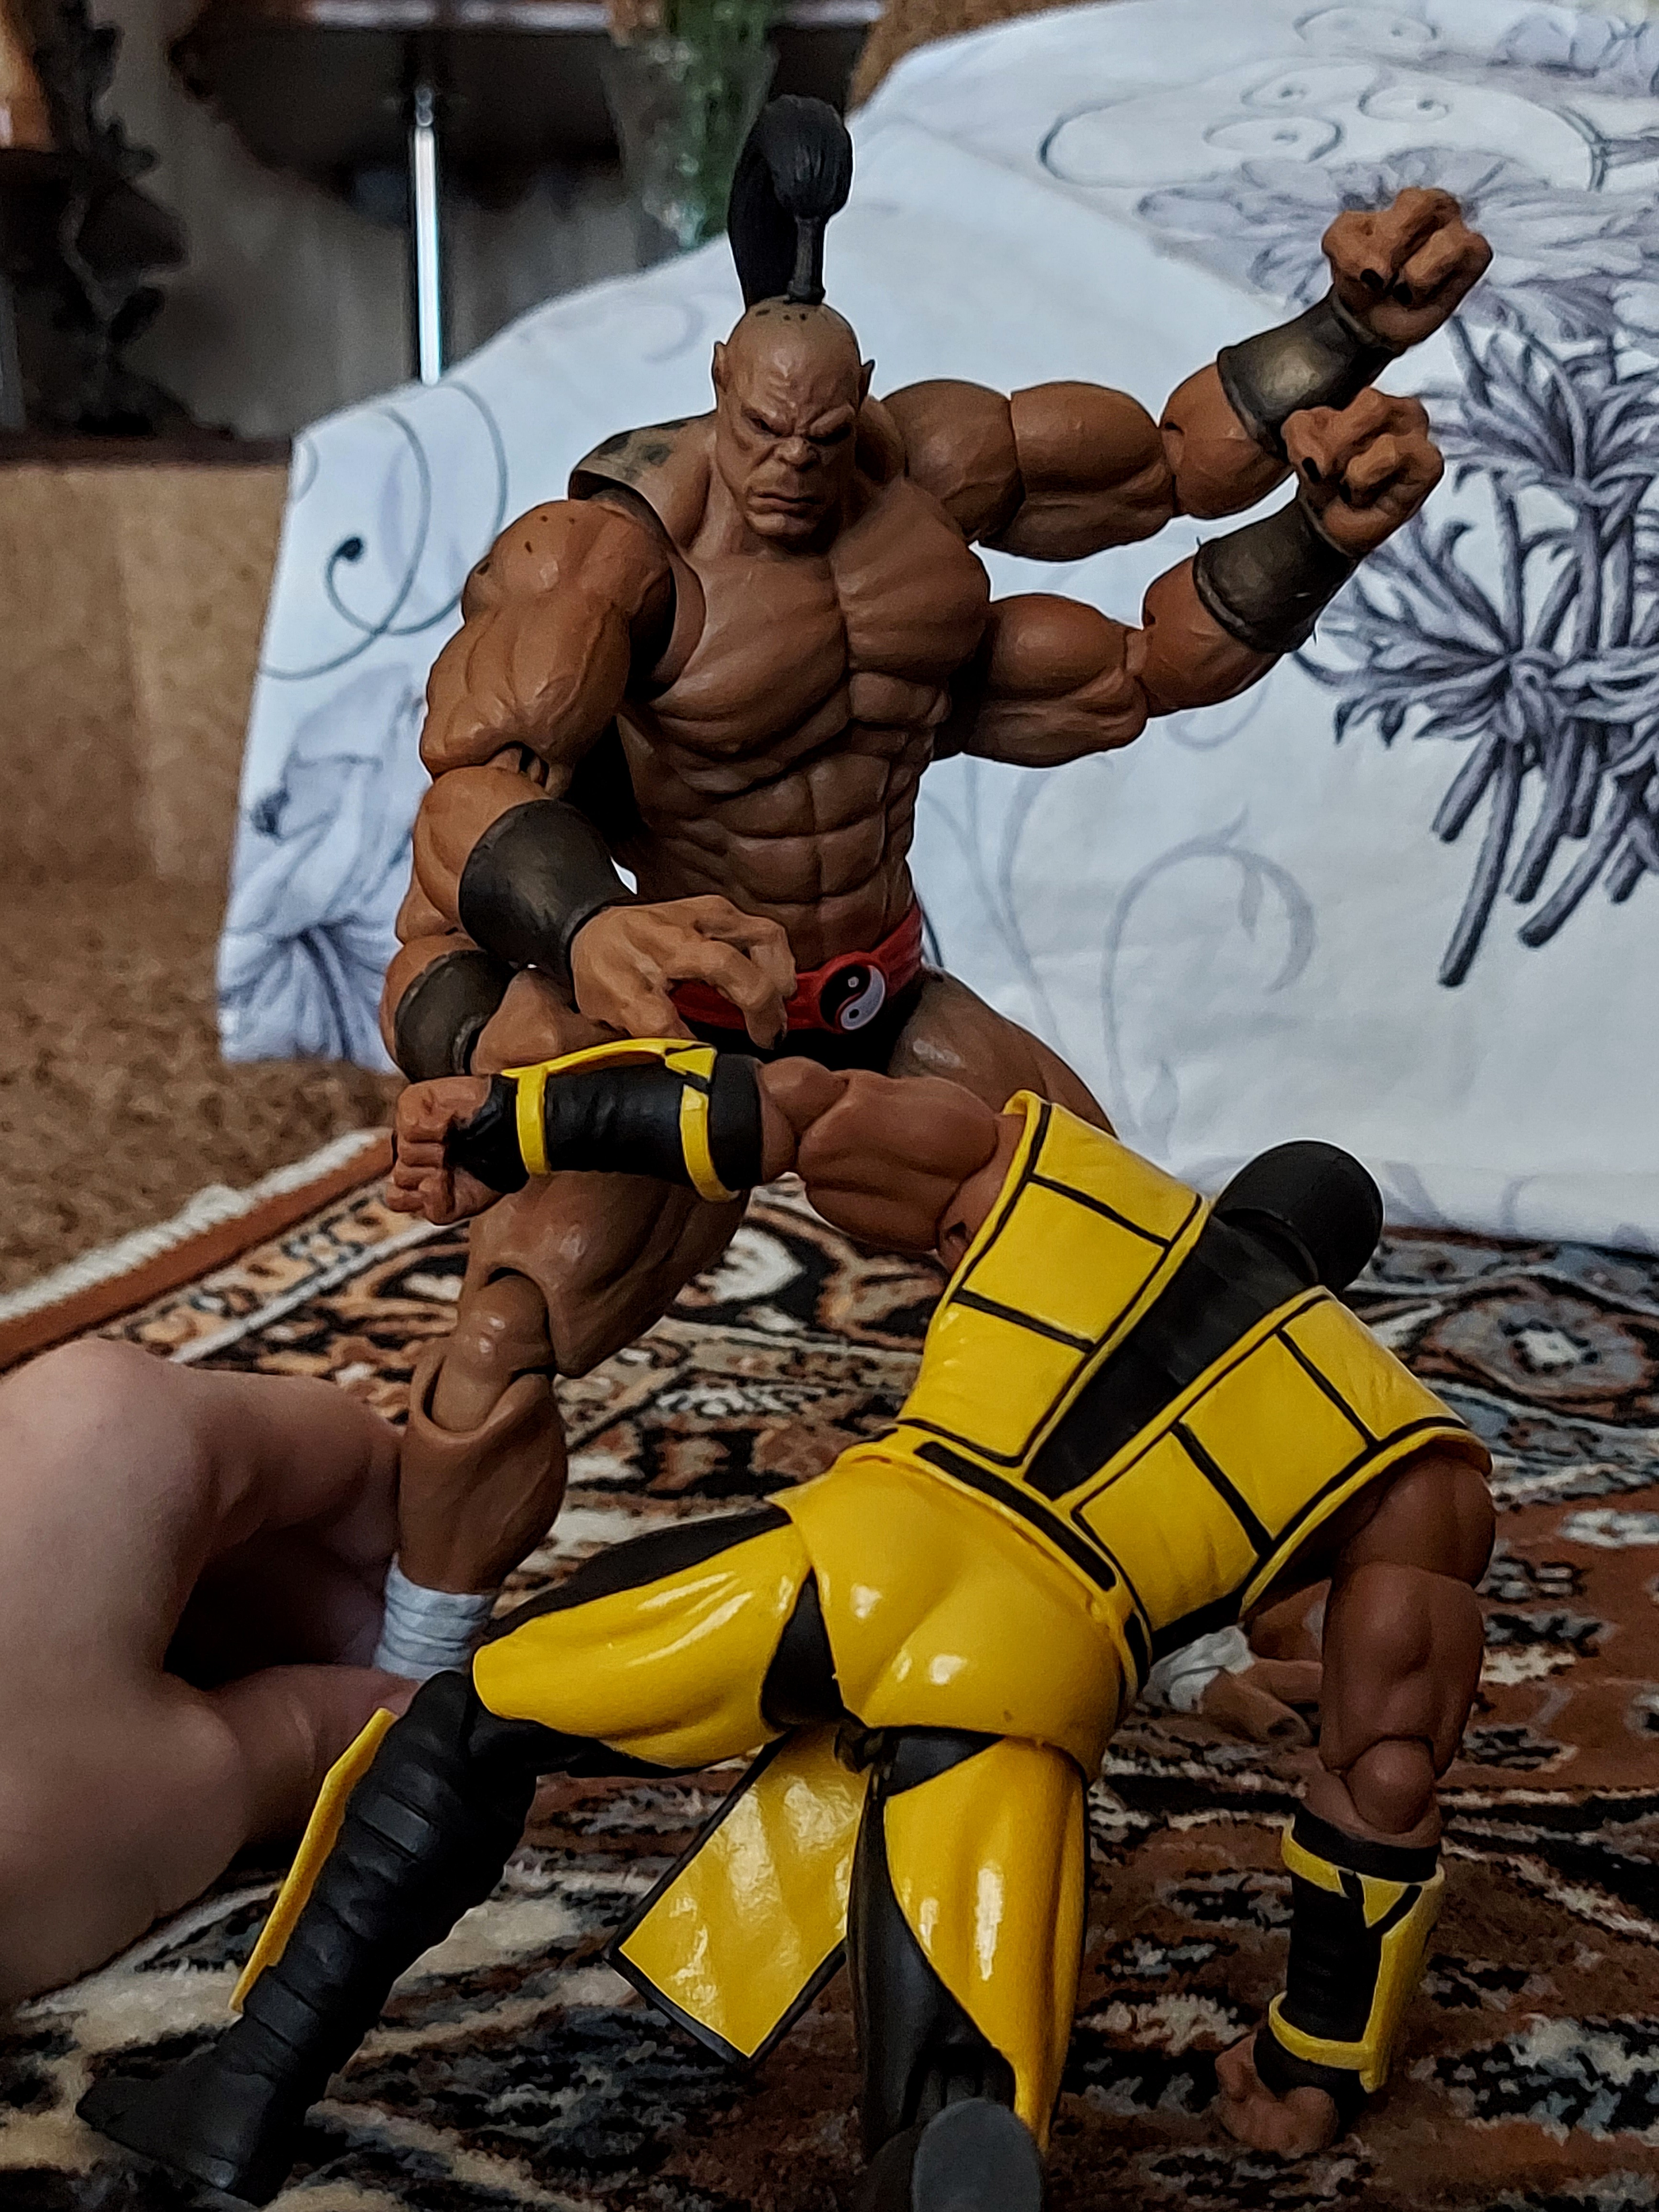
Shokan, storm, collectibles, warrior, fighter, action, figure, bodybuilder, shorts, toy, art, chest, thigh, bodybuilding, event, fictional character, action figure, fun, Barechested, fiction, underpants, costume, human leg, personal protective equipment, mythology, superhero, hat, hero, comics, animation, illustration, adventure